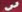
Number: 3